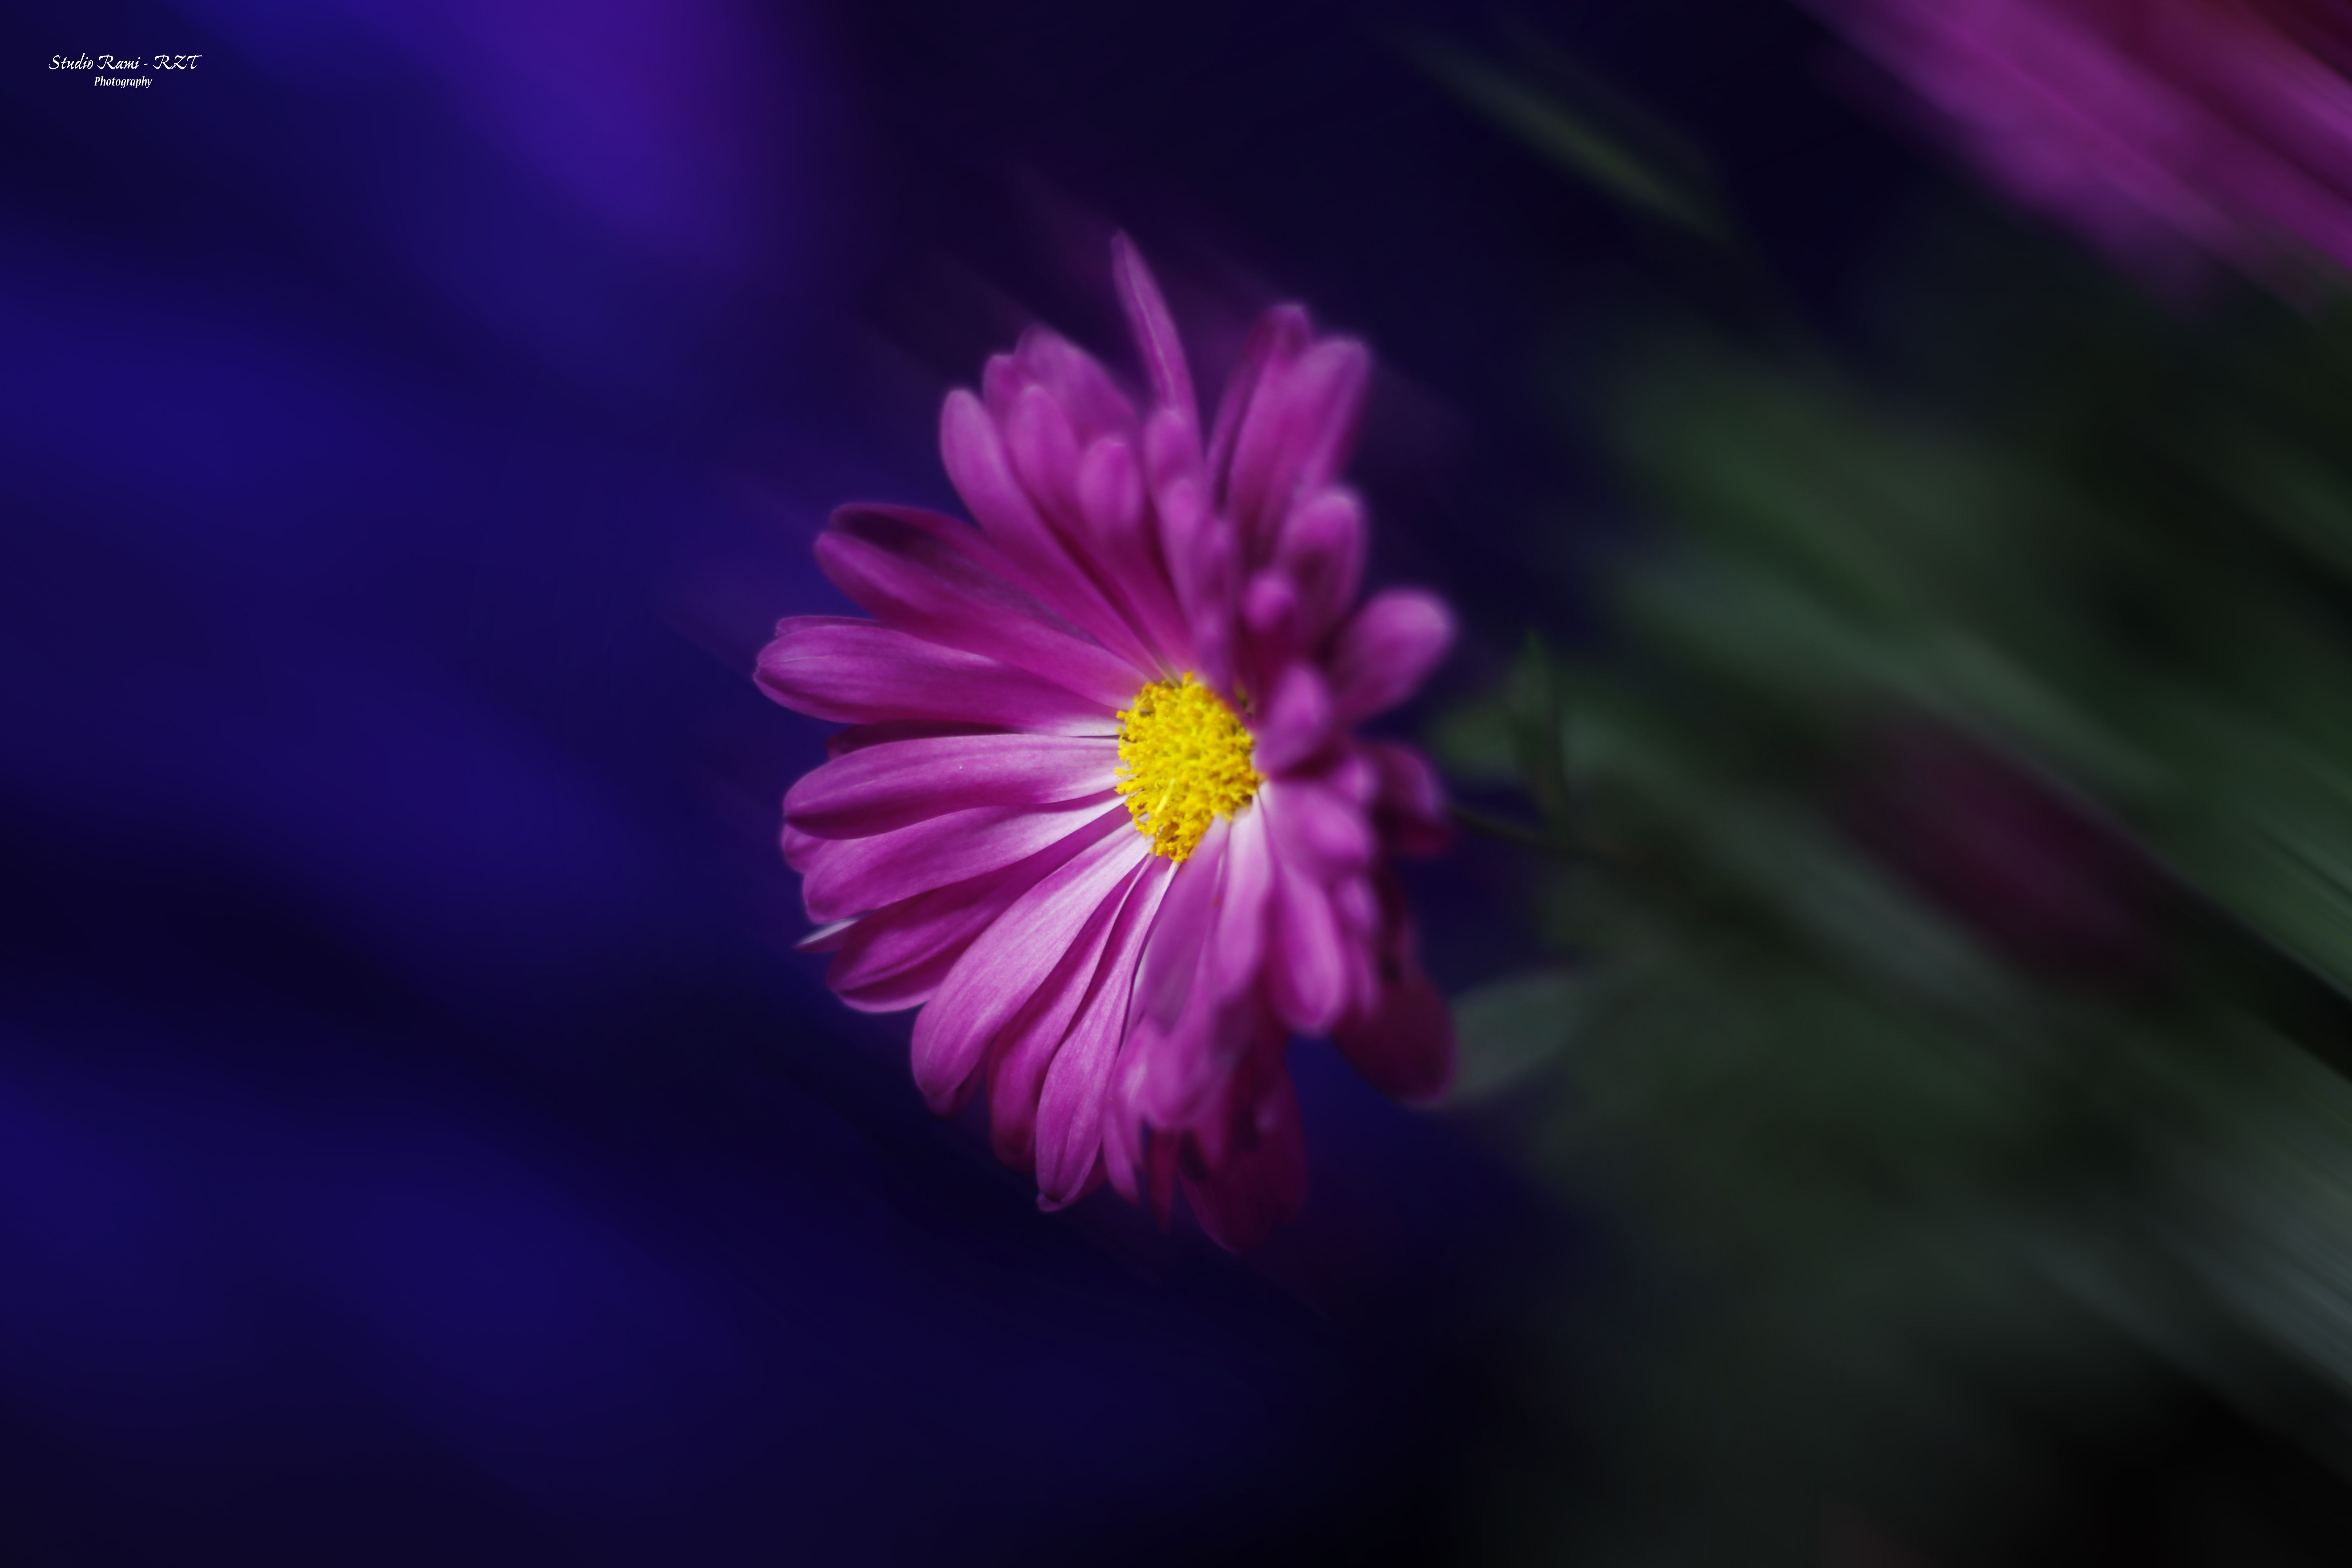
canon, flowers, aster, dark, flower, flowering plant, petal, pink, macro photography, violet, purple, close up, plant, Colorfulness, sky, botany, spring, photography, wildflower, daisy family, plant stem, annual plant, cosmos, pollen, magenta, herbaceous plant, perennial plant